Money in the Bank (2021)

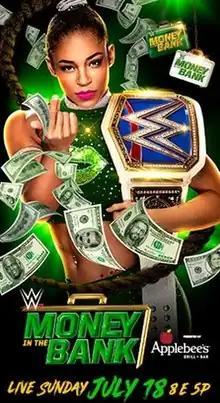
Promotional poster featuring Bianca Belair

The 2021 Money in the Bank was a professional wrestling pay-per-view (PPV) and livestreaming event produced by WWE. It was the 12th annual Money in the Bank and took place on July 18, 2021, at Dickies Arena in Fort Worth, Texas, held for wrestlers from the promotion's Raw and SmackDown brand divisions. This was the first Money in the Bank to livestream on Peacock and the first Money in the Bank event to take place in the state of Texas.